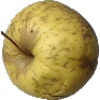
Label: Apple Golden 1